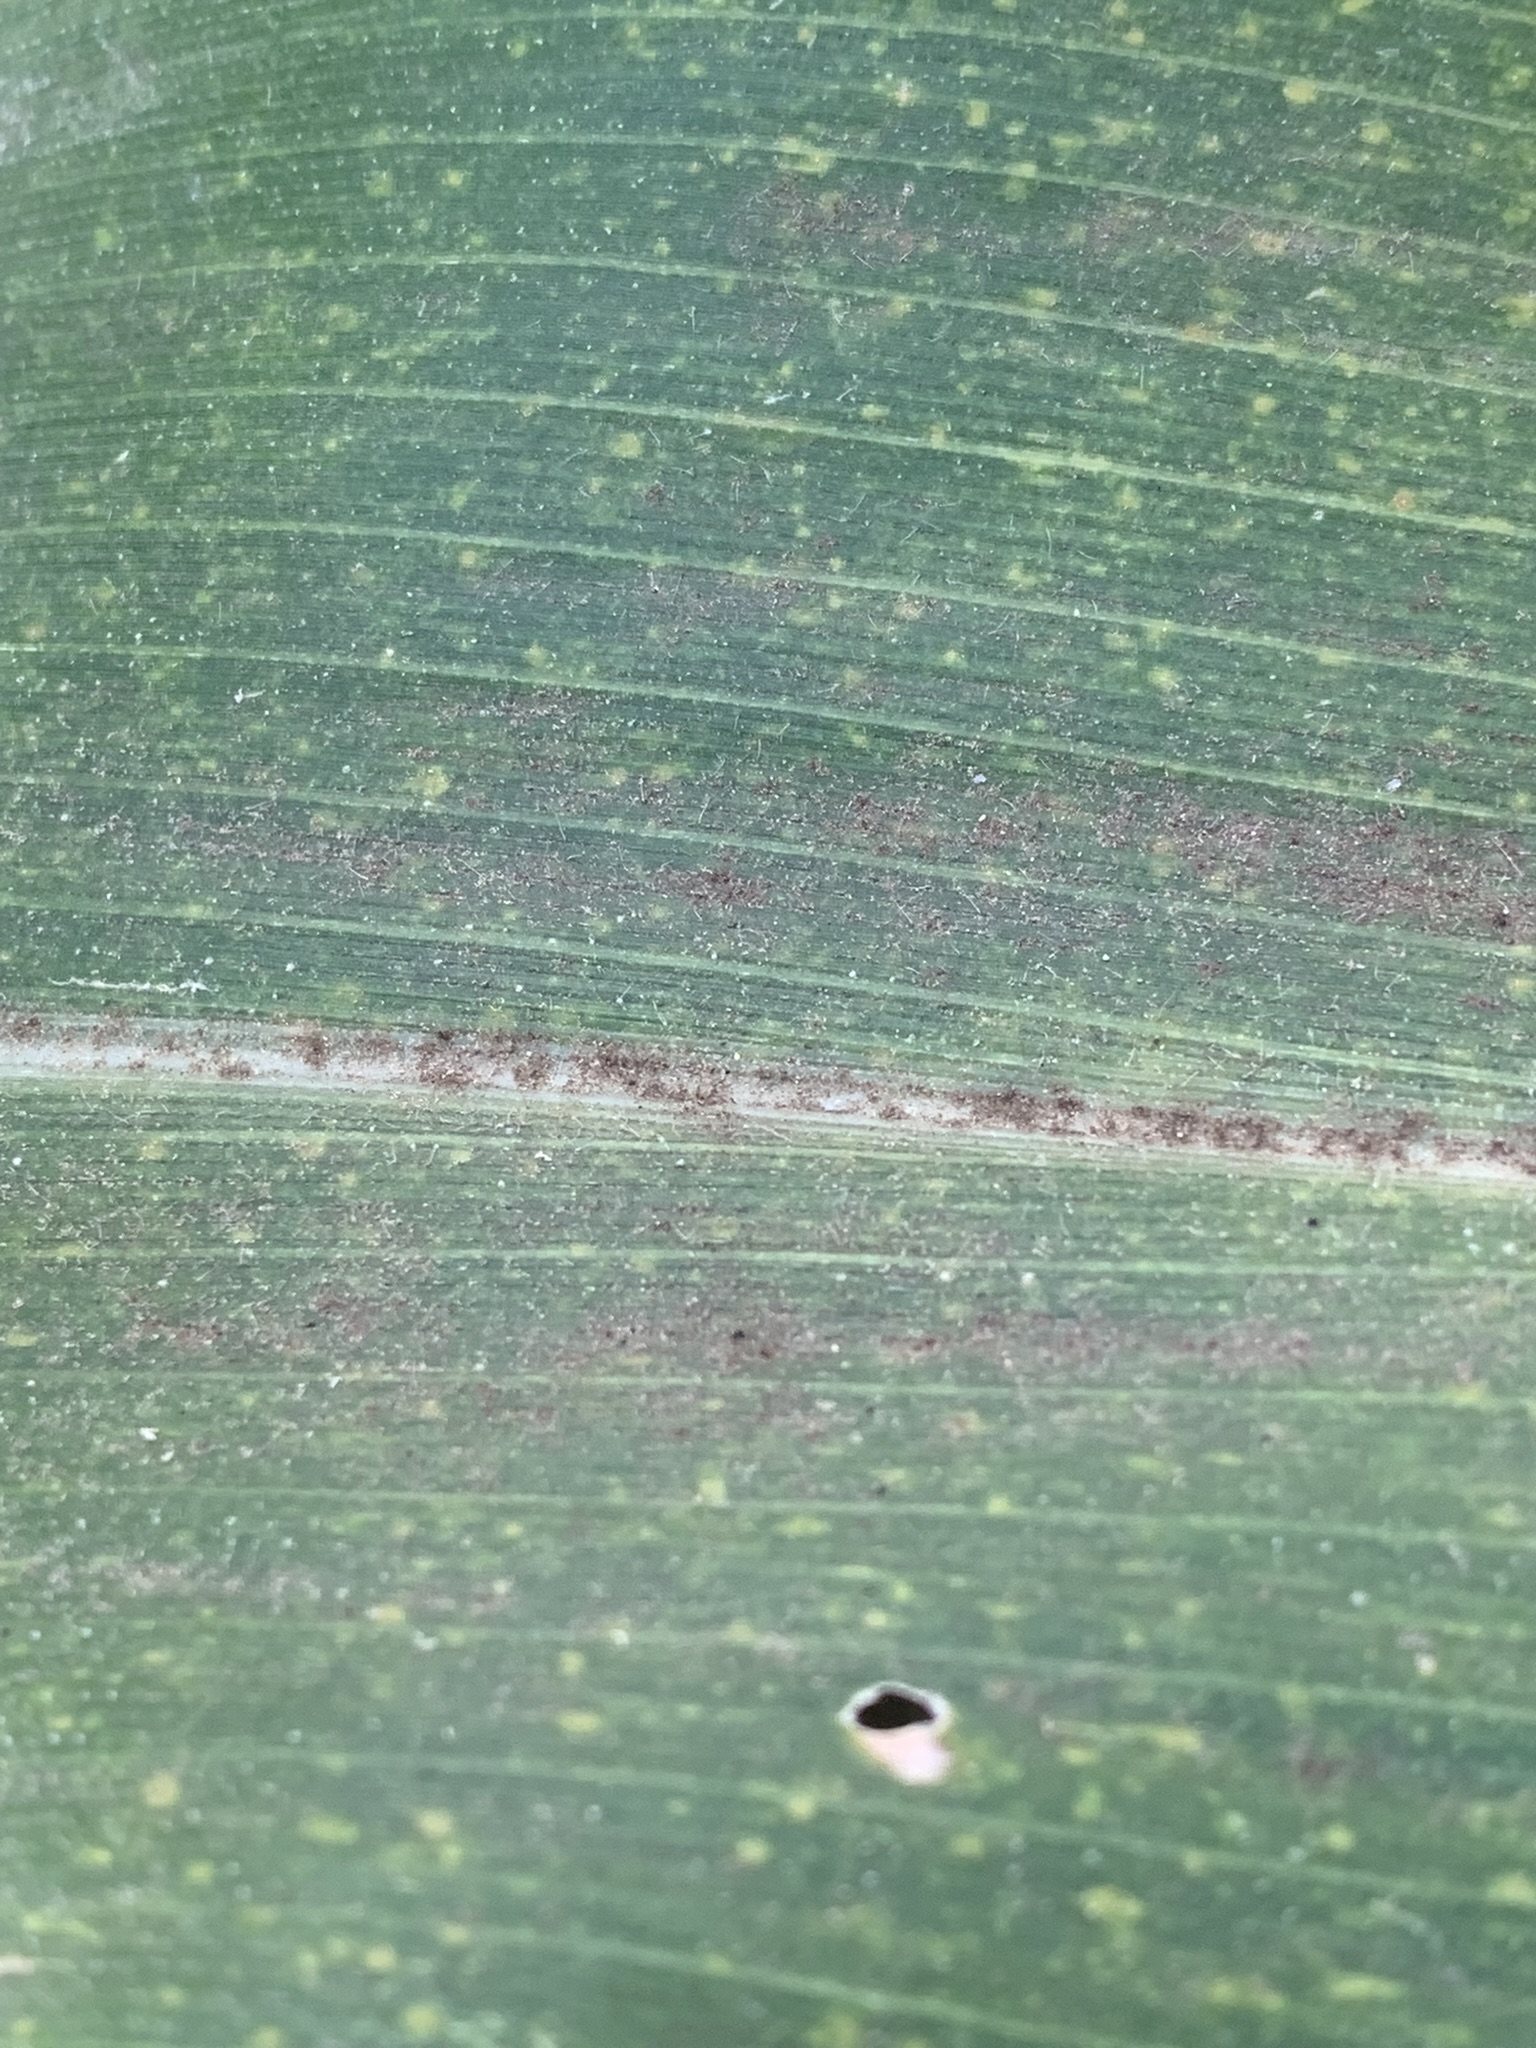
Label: MLN